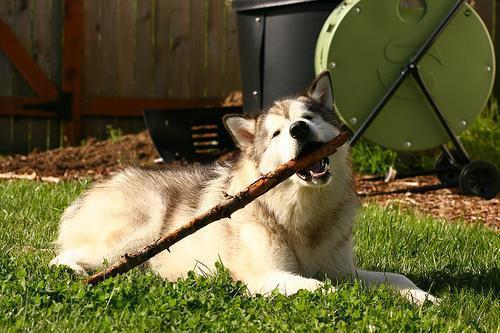
malamute